Doubt (2003 film)

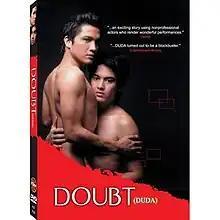
DVD Cover

Doubt is a 2003 Filipino film about fidelity and deception in a gay relationship. Cris, a young director, meets Erick and develops a relationship with him. After being together for several months, their relationship began to fall apart and is complicated by other people getting involved in their lives.